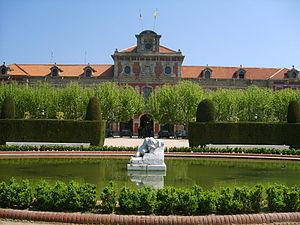
La Catalogne est une communauté autonome se trouvant au nord-est de l´Espagne, elle est officiellement considérée comme ayant une nationalité. Sa capitale et métropole est la ville de Barcelone. Elle est entourée par la Communauté valencienne au sud, l'Aragon à l'ouest, la France au nord, l'Andorre au nord-ouest, et la mer Méditerranée à l'est. Une grande partie de ses terres fait donc frontière avec la France. Elle couvre une superficie de 31 950 km². Ses langues officielles sont le catalan, l'occitan et l'espagnol ou castillan. En 2015, elle comptait 7 508 106 habitants, ce qui en faisait la deuxième communauté d'Espagne après l'Andalousie et la dixième subdivision territoriale de premier niveau administratif d'Europe au regard de la population. Elle est également la plus peuplée parmi les Pays catalans, ensemble culturel et linguistique qui la lie à la Communauté valencienne, aux îles Baléares, à la principauté d'Andorre, à la Franja aragonaise et à l'essentiel du département français des Pyrénées-Orientales.